Foreign policy of the Joe Biden administration

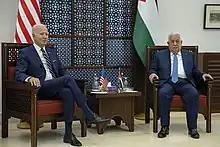
Biden and President of the Palestinian Authority Mahmoud Abbas in Bethlehem, July 2022

The Biden administration has repeatedly opposed Ukraine utilizing US-provided equipment against military targets within Russia, citing concerns about escalation. Deliveries of long-range ATACMS missiles were blocked for over a year due to US concerns about potential Ukrainian strikes across the Russian border, and were only allowed on the condition that they never be used to hit targets within Russia. The US has also refused to provide military intelligence to aid Ukraine in cross-border strikes. After Ukraine struck targets inside Russia using its own drones, US officials, including Vice President Kamala Harris and national security adviser Jake Sullivan, urged Ukraine to cease the attacks. Ukraine has criticized the restrictions on utilizing western-provided weapons against targets in Russian territory, with Zelenskyy saying that it was Russia's "biggest advantage" in the war. Russia has utilized the restrictions on weapons usage to create safe zones for its military equipment and personnel just outside of Ukraine's borders. The restrictions have also been used by Russia to safely launch airstrikes, drone attacks, and missile strikes across its border with Ukraine, as well as its 2024 Kharkiv offensive. Ukrainian requests for exemptions to weapons restrictions have repeatedly been turned down. In June 2024, Ukraine missed an opportunity to destroy multiple Russian SU-34 fighter bombers near their border after a White House denial. In July, the Biden administration blocked a Ukrainian request to strike missile launch sites responsible for partially destroying a children's hospital in Kyiv.